Soule

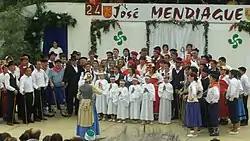
The pastoral of Soule sinks its roots in the Middle Ages

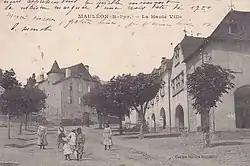
Bela Street in Mauléon (1910)

The province of Soule relied largely on the commons set on the highlands and lowlands of the valley for the use of local farmers and shepherds. However, they were also coveted by local and alien lords with estate grants on Soule. By the mid 17th century and in the context of the Treaty of the Pyrenees, anger spread like fire among common Souletins at the aristocracy's takeover of lands and the curtailment of their legal and institutional sovereignty. In 1661, a widespread rebellion erupted led by the priest Bernard Goihenetche 'Matalaz', but was harshly suppressed by an army sent over from Gascony.